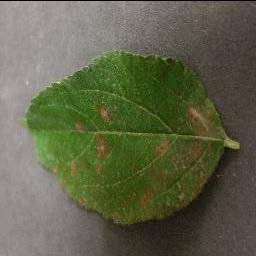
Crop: apple
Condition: cedar_rust